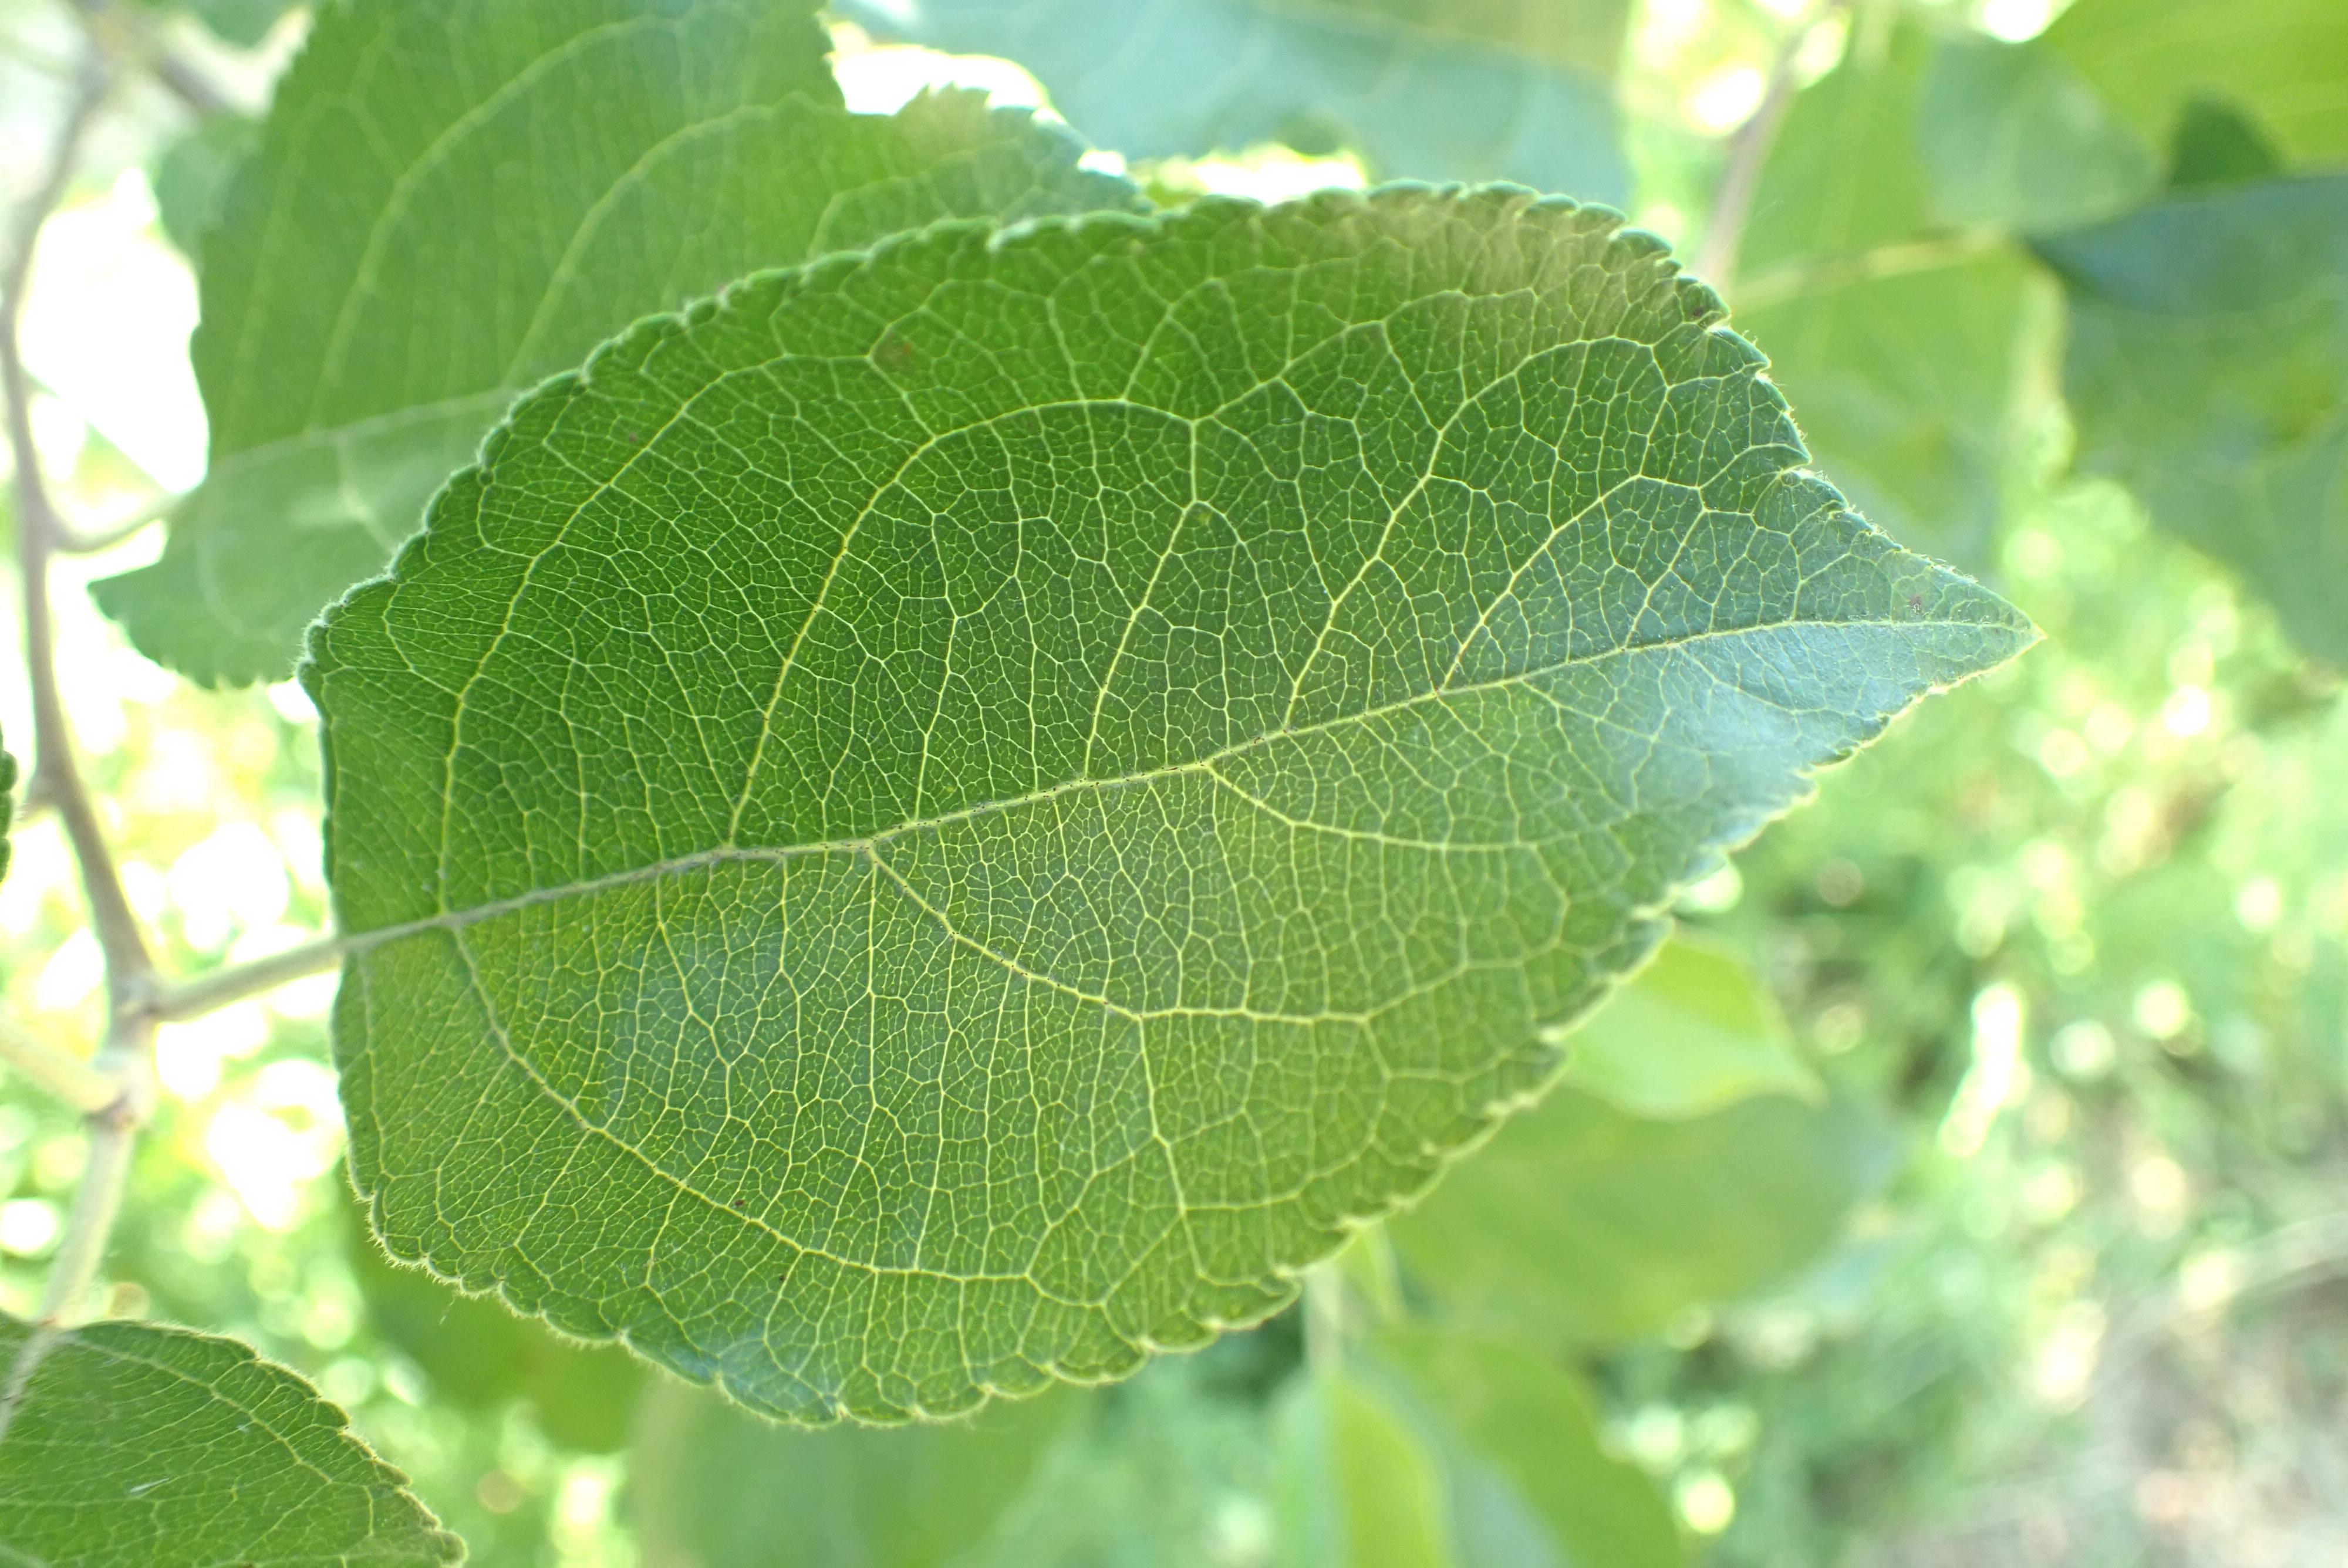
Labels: healthy